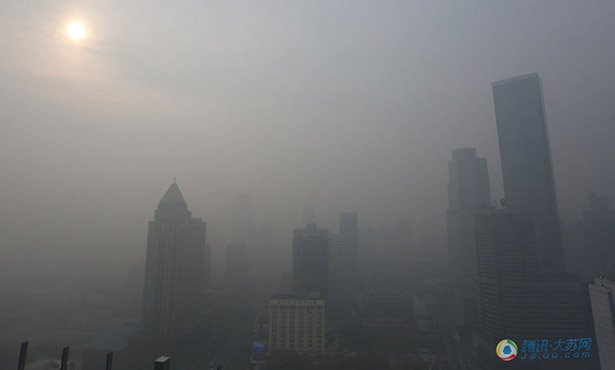
Weather: foggy or hazy